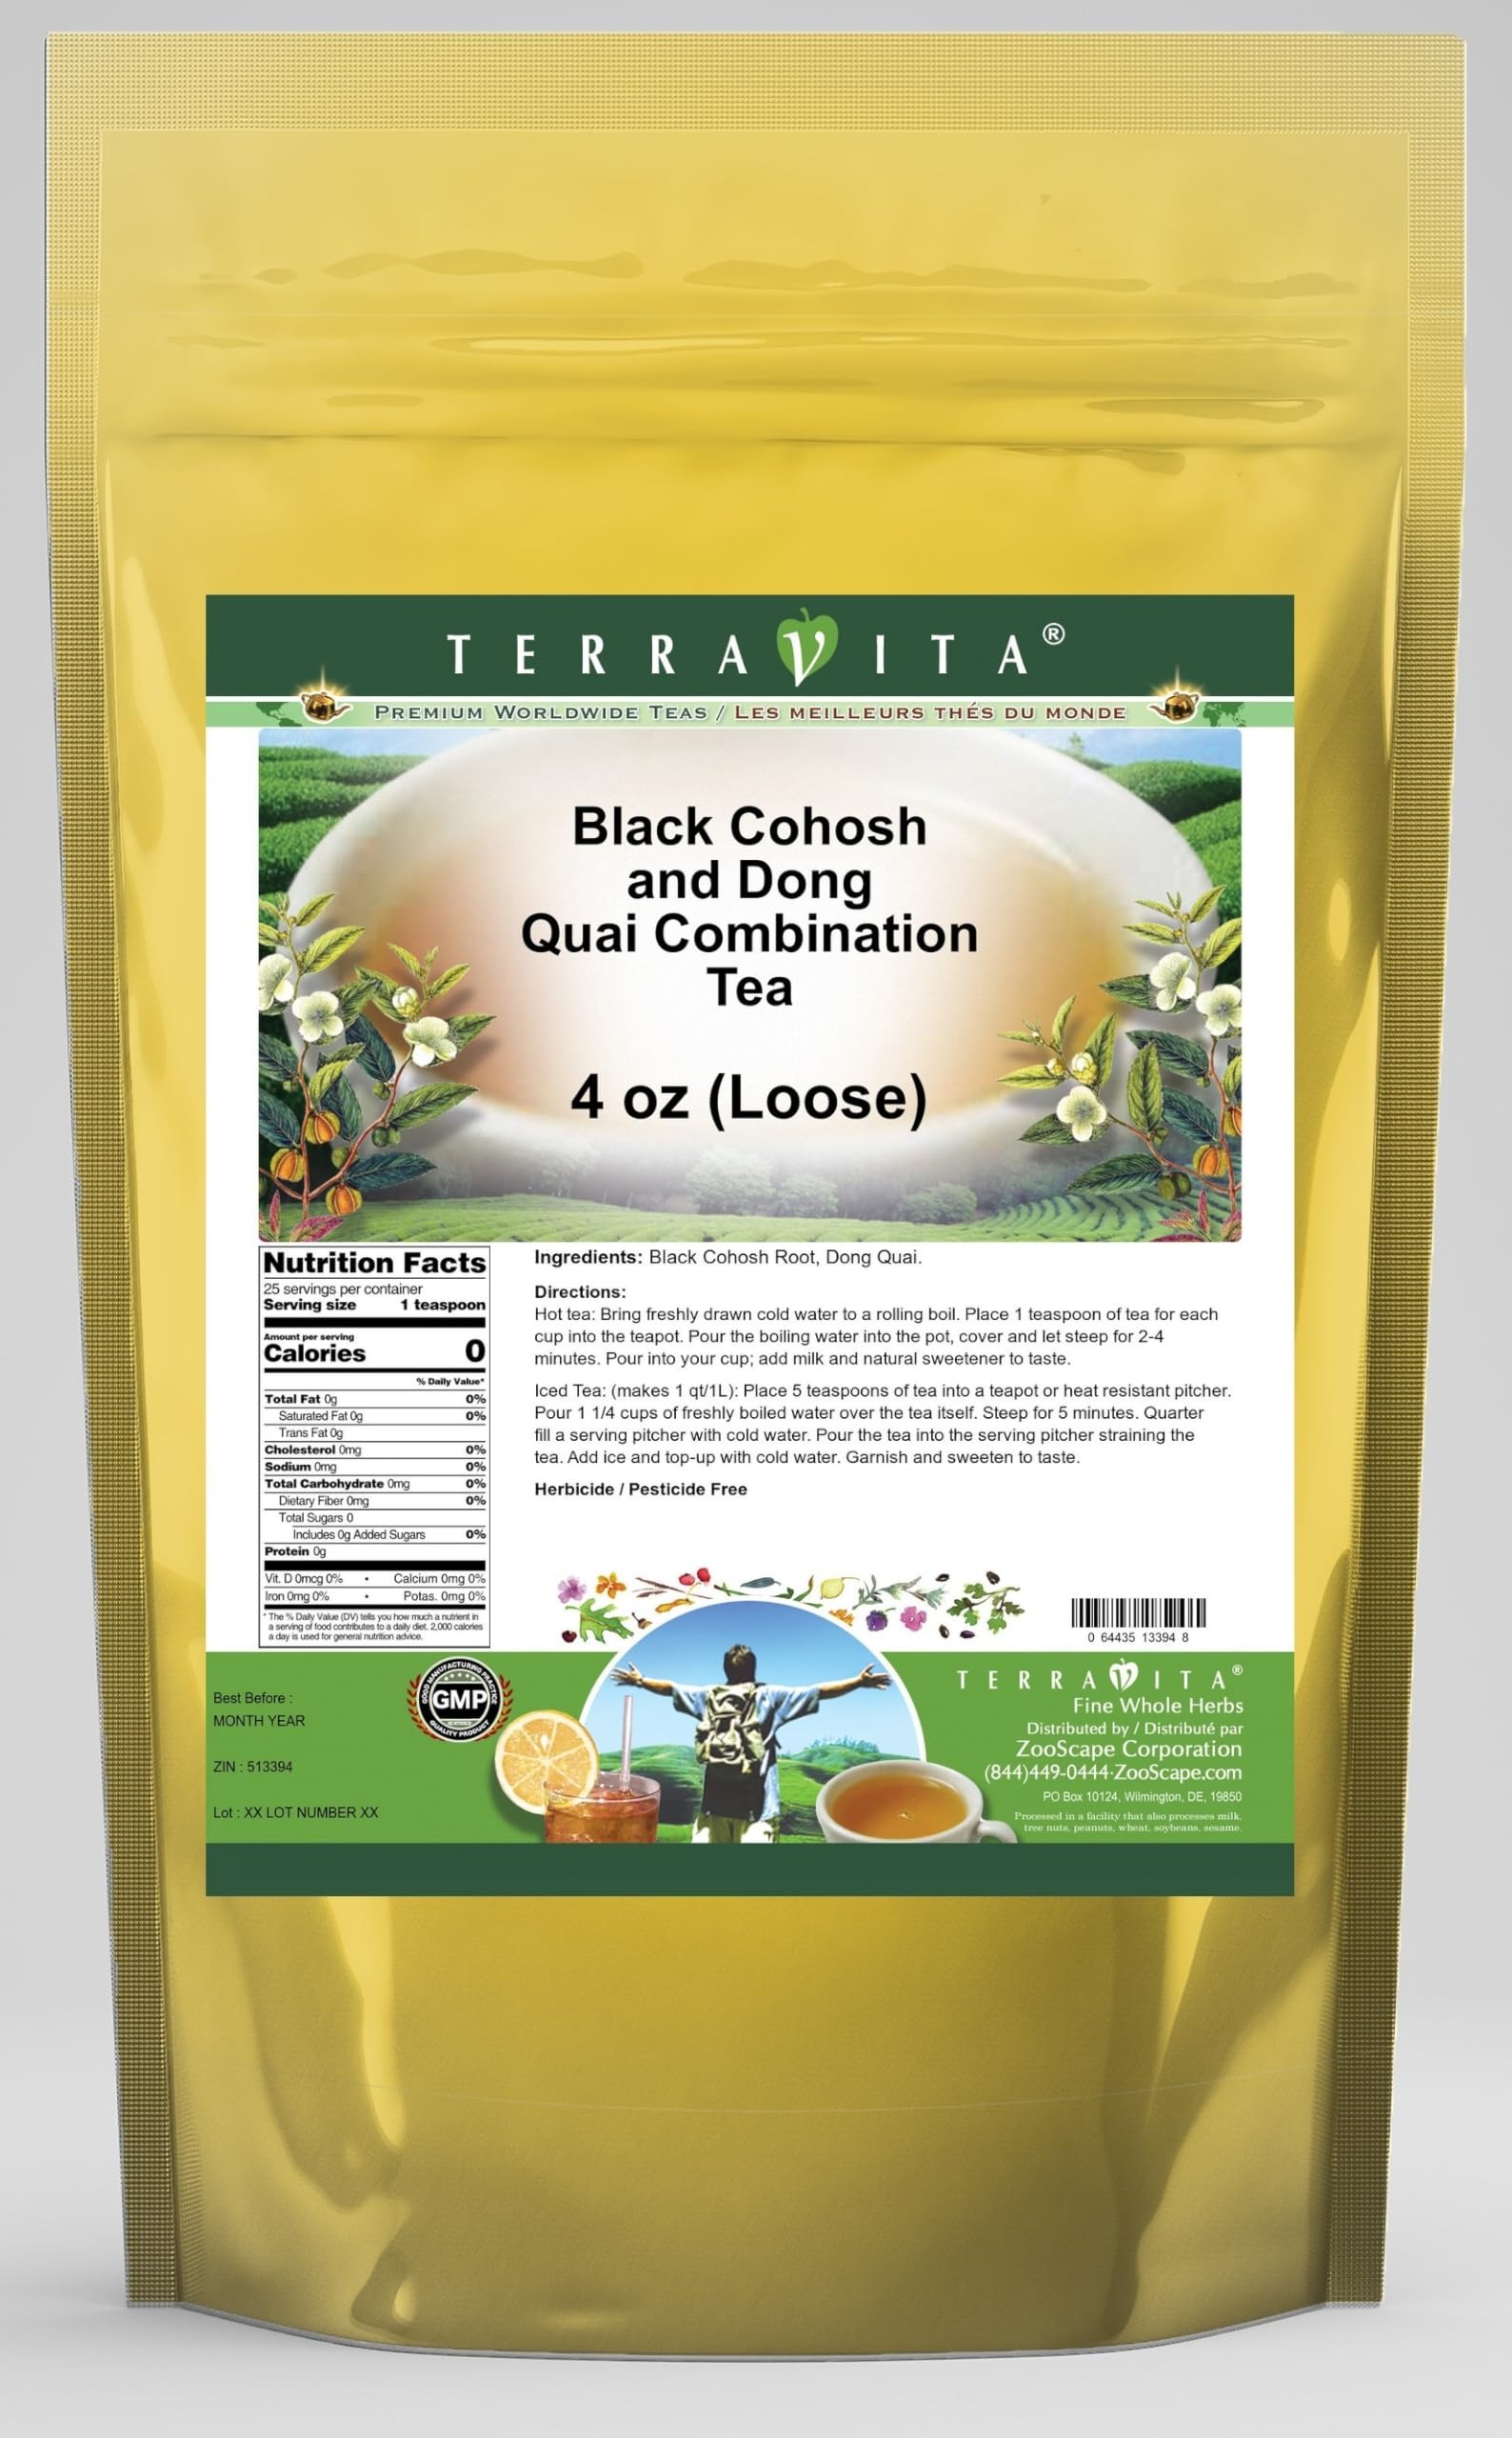
Item Name: Black Cohosh and Dong Quai Combination Tea (Loose) (4 oz, ZIN: 513394) - 2 Pack
Bullet Point 1: Black Cohosh and Dong Quai Combination Tea (Loose) (4 oz, ZIN: 513394)
Bullet Point 2: No fillers.
Bullet Point 3: Manufacturer: TerraVita
Bullet Point 4: Size: 4 oz
Bullet Point 5: Loose Leaf Herbal Tea - Packed in a convenient upright pouch!
Product Description: Black Cohosh and Dong Quai Combination Tea (Loose) (4 oz, ZIN: 513394)<BR><BR>Packaged in the United States in a GMP certified facility (Good Manufacturing Practice).<BR><BR>No fillers.<BR><BR>Manufacturer: TerraVita<BR><BR>Size: 4 oz<BR><BR>Loose Leaf Herbal Tea - Packed in a convenient upright pouch!<BR><BR>Ingredients: Black Cohosh Root, Dong Quai
Value: 8.0
Unit: Ounce

Price: 48.56